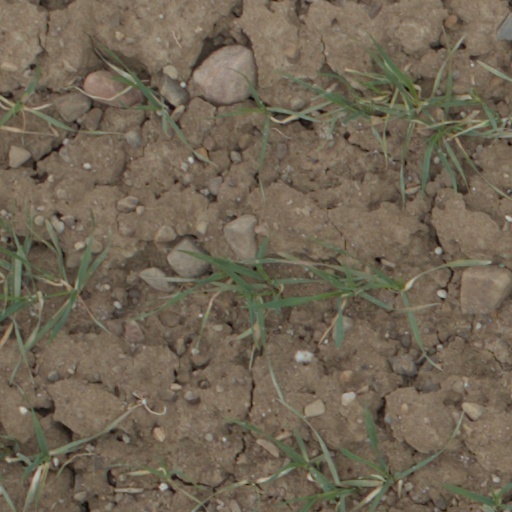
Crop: wheat